Rugby Cement

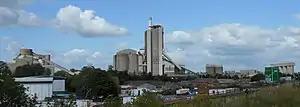
The cement works at Rugby

In the late 1990s, the plant at Rugby was upgraded at a cost of £200 million to a production capacity of 1.8 million tonnes. At the same time the plants at Southam and Rochester were closed down as production was concentrated at Rugby.